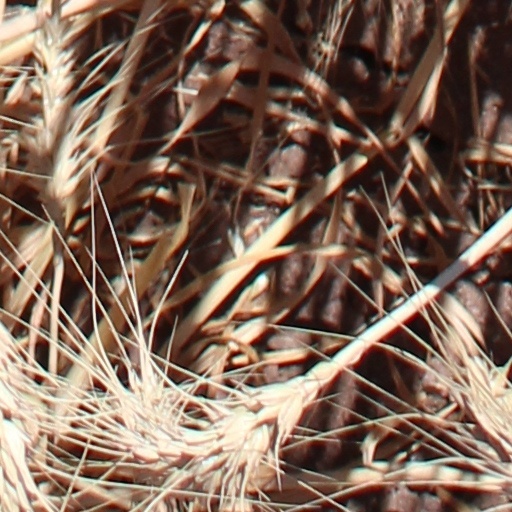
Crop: wheat